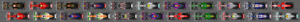
Le Grand Prix automobile d'Australie 2013, disputé le 17 mars 2013 sur le circuit de l'Albert Park à Melbourne, est la 879ᵉ épreuve du championnat du monde de Formule 1 courue depuis 1950 et la manche d'ouverture du championnat 2013.